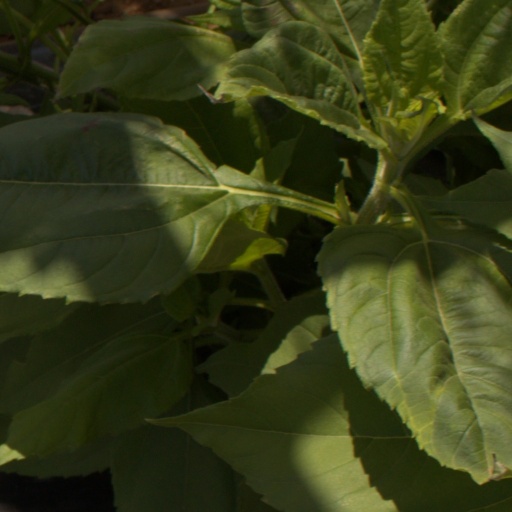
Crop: Jerusalem artichoke